Brooker's merocyanine

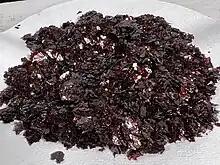
Crystals of Brooker's merocyanine

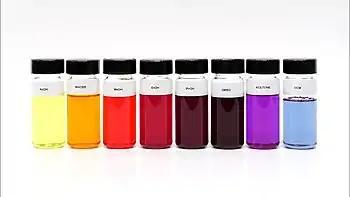
Brooker's merocyanine in different solutions

Brooker's merocyanine (1-methyl-4-[(oxocyclohexadienylidene)ethylidene]-1,4-dihydropyridine, MOED) is an organic dye belonging to the class of merocyanines.